Étienne Marie Antoine Champion de Nansouty

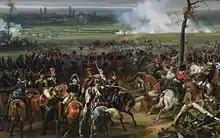
General Nansouty (his back to the viewer, recognizable due to his powdered hair and ponytail) giving instructions during the defence of the Grand Battery against Austro-Bavarian cavalry. His Guard cavalry is seen charging in the background. Detail of a painting by Horace Vernet.

However, the Guard cavalry was not needed as a whole before the epic "Battle of Nations" at Leipzig. Placed in reserve at first, the Guard cavalry and artillery had to spring into action at once, after Napoleon received news of the Saxon defection. With the Saxons now in the Coalition camp and firing at the soldiers who moments before had been their allies, the situation of some of the French troops became desperate. The position of General Durutte's division, placed close to Saxon lines, was particularly tenuous and Napoleon soon came to its aid, with Nansouty in command of the Guard cavalry and horse artillery. Nansouty launched an impetuous charge with some of his regiments, the "Grenadiers-à-cheval", "Dragons" and "Chevau-légers" and the Saxons were unable to hold out in this sector. However, the situation changed on 19 October, with the untimely explosion of a bridge over the Elster, the main retreat line for the French rearguard, which was now blocked in the city of Leipzig. The Guard cavalry extricated itself from the field of battle and was very useful in covering the retreat of the remaining French forces.